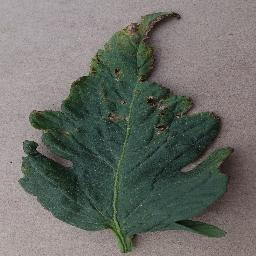
Label: Tomato___Bacterial_spot